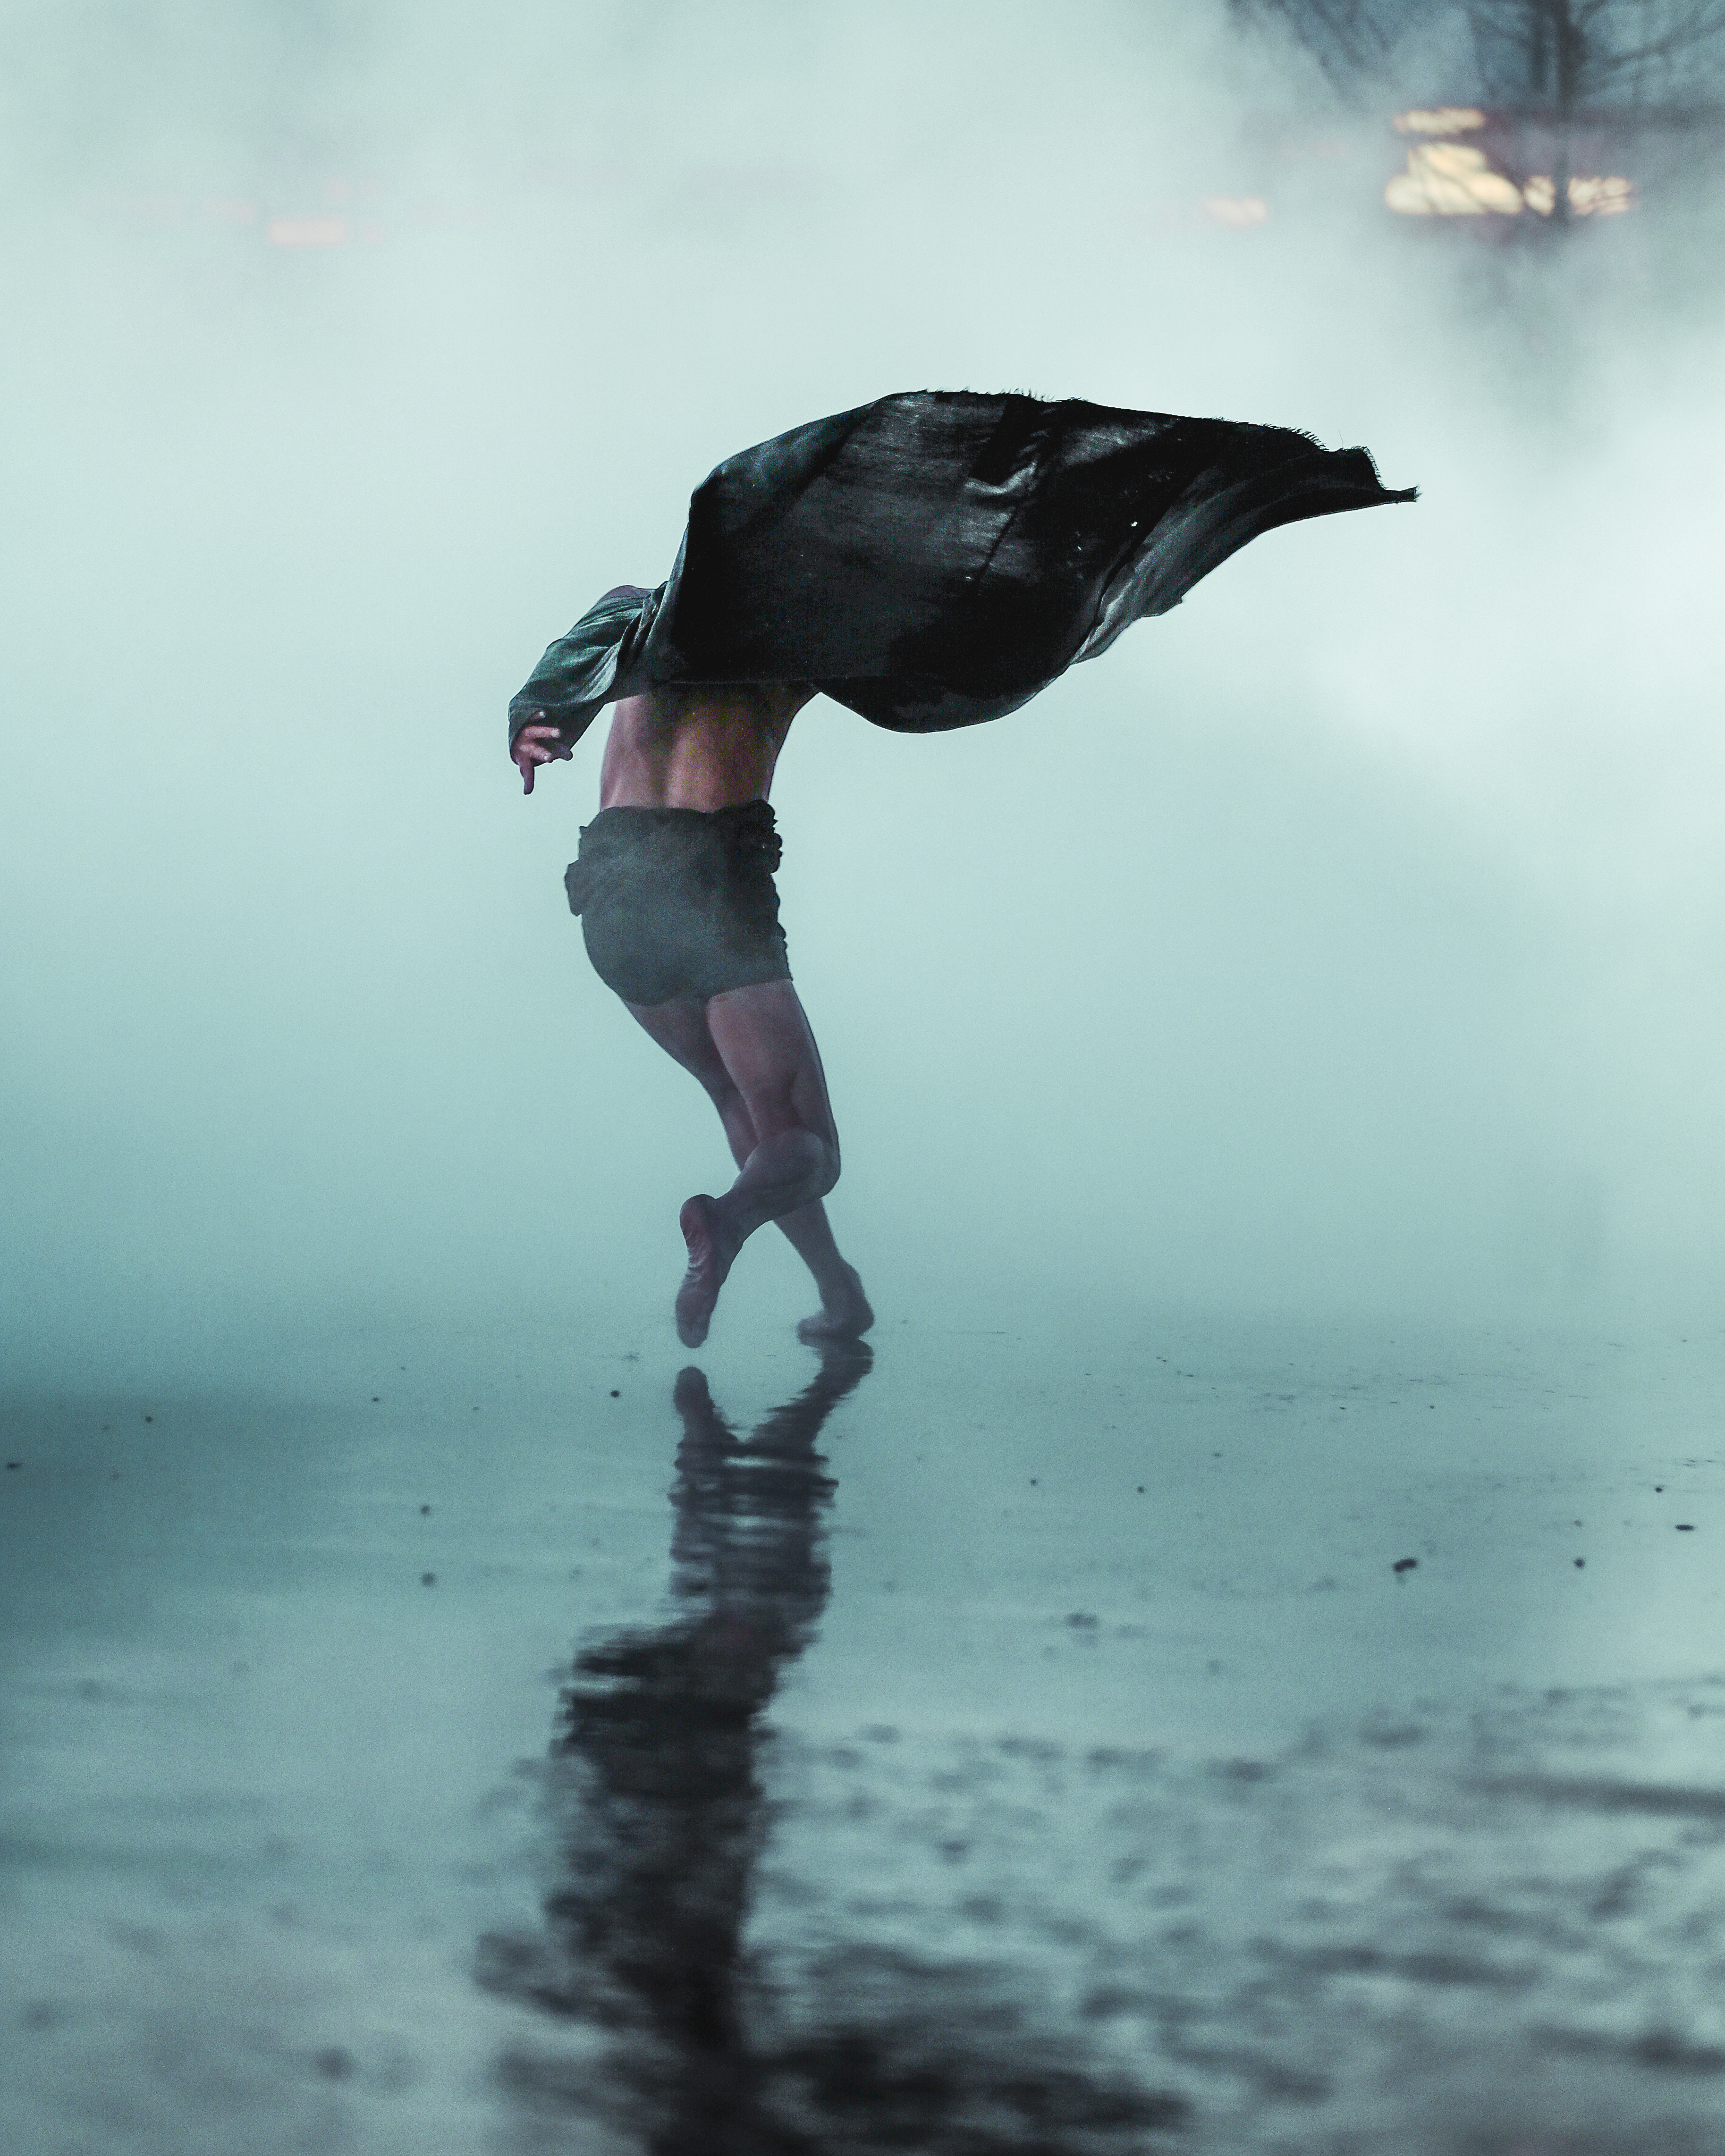
sea, water, winter, wave, reflection, weather, black